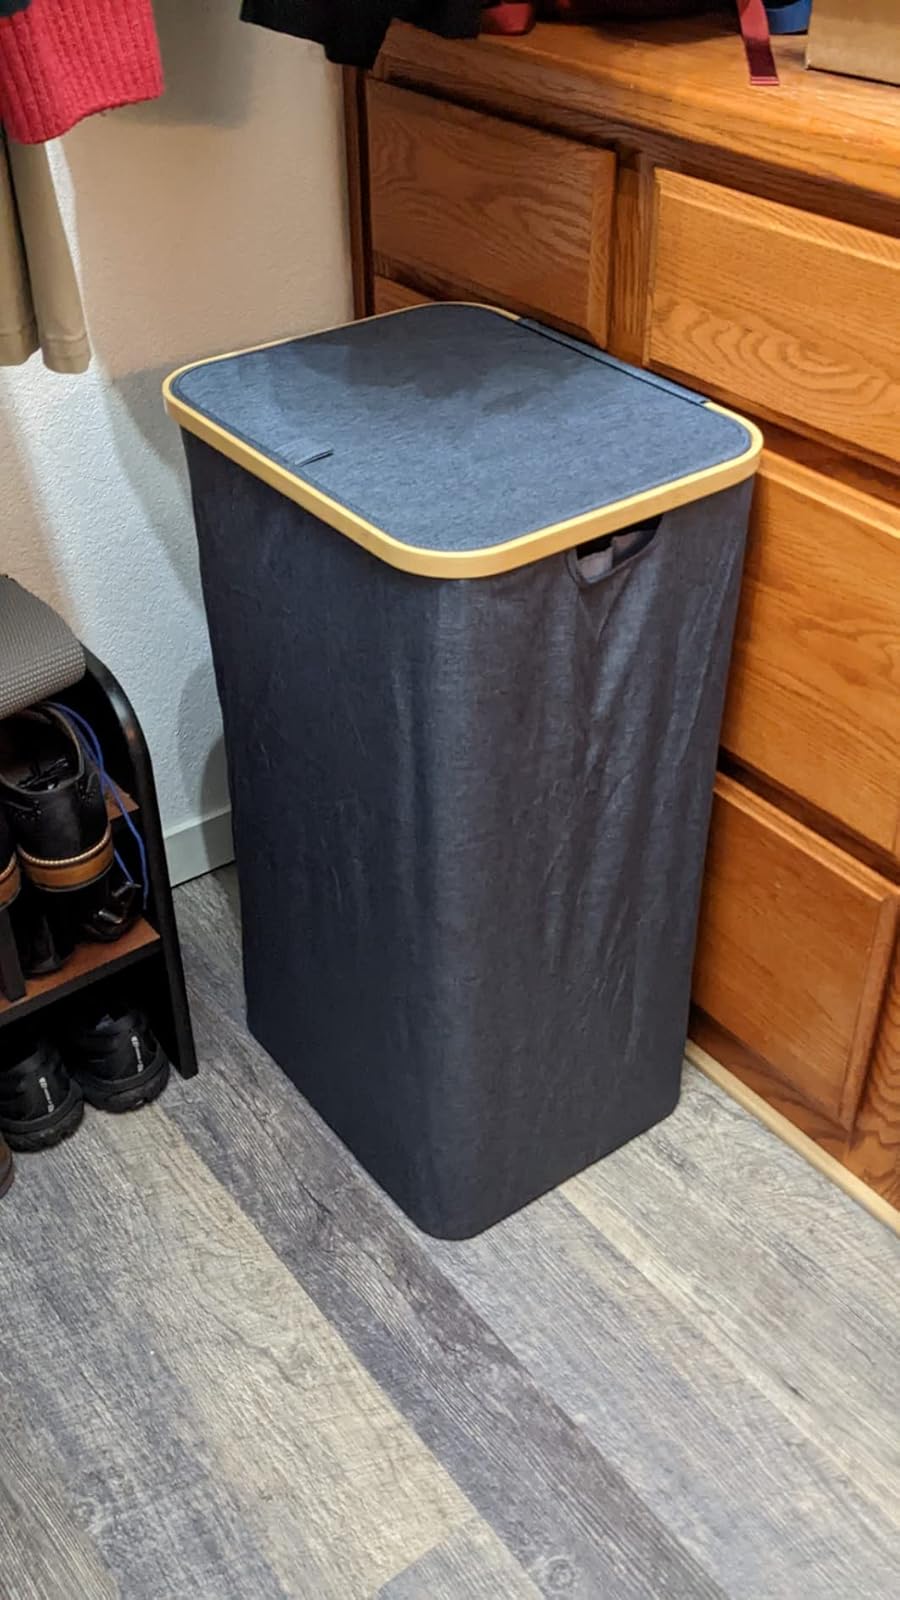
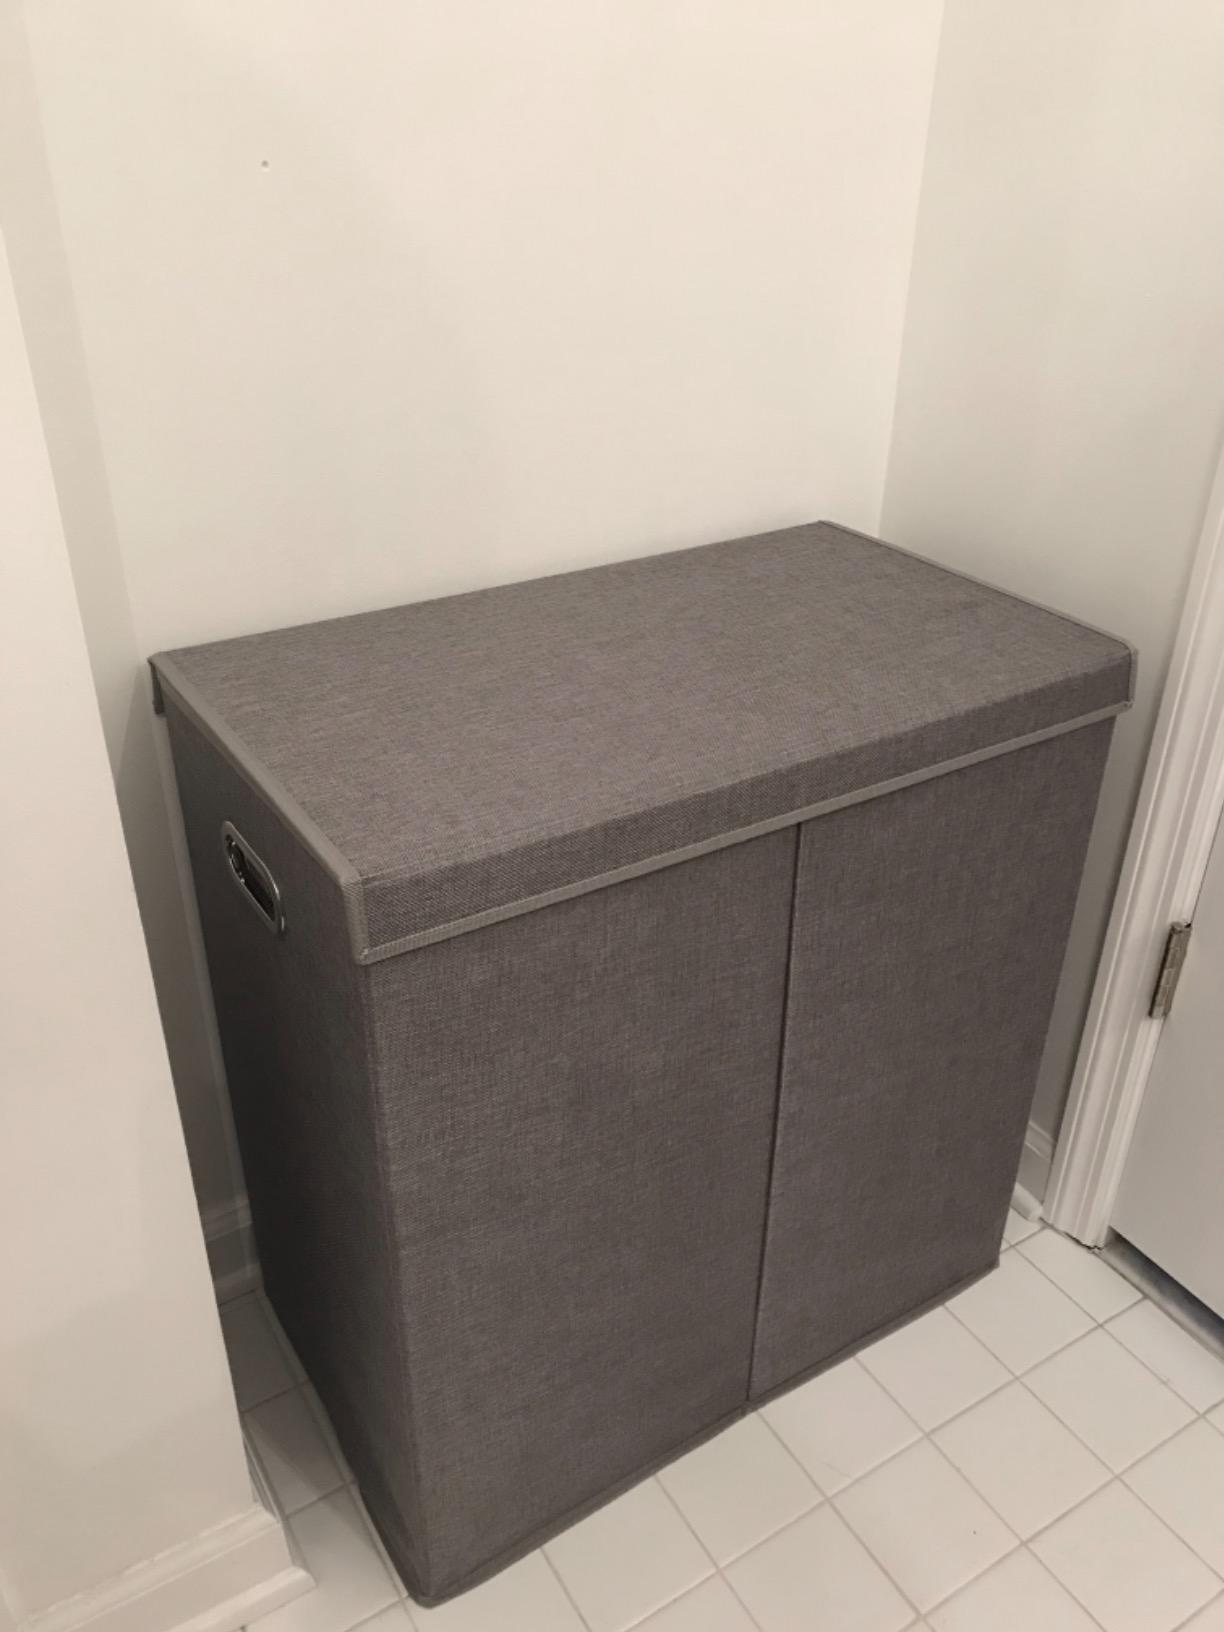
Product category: items_hamper
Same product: no